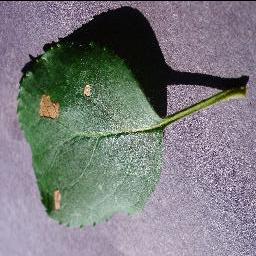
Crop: apple
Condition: black_rot